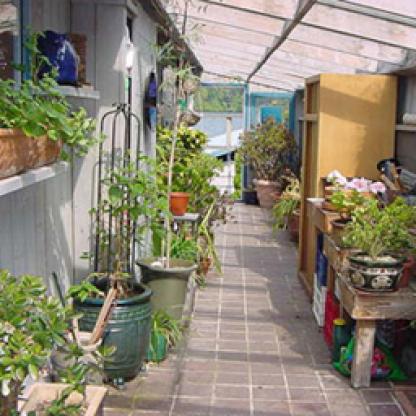
Scene: Indoor